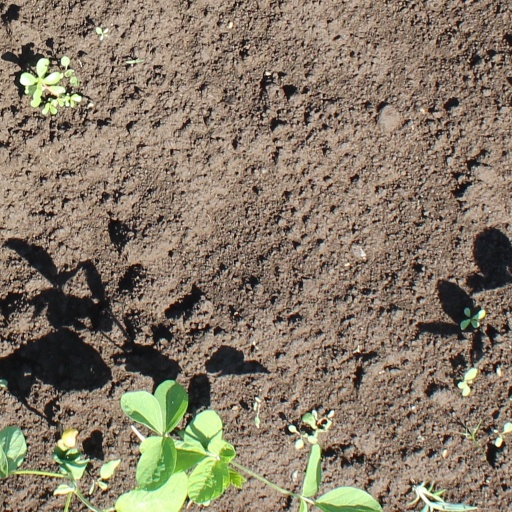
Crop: soybean